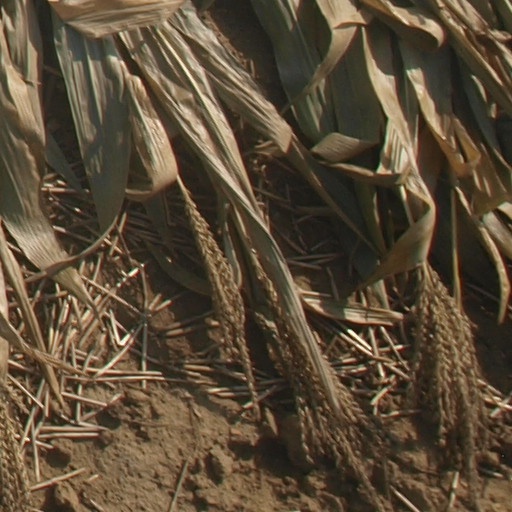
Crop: maize; corn